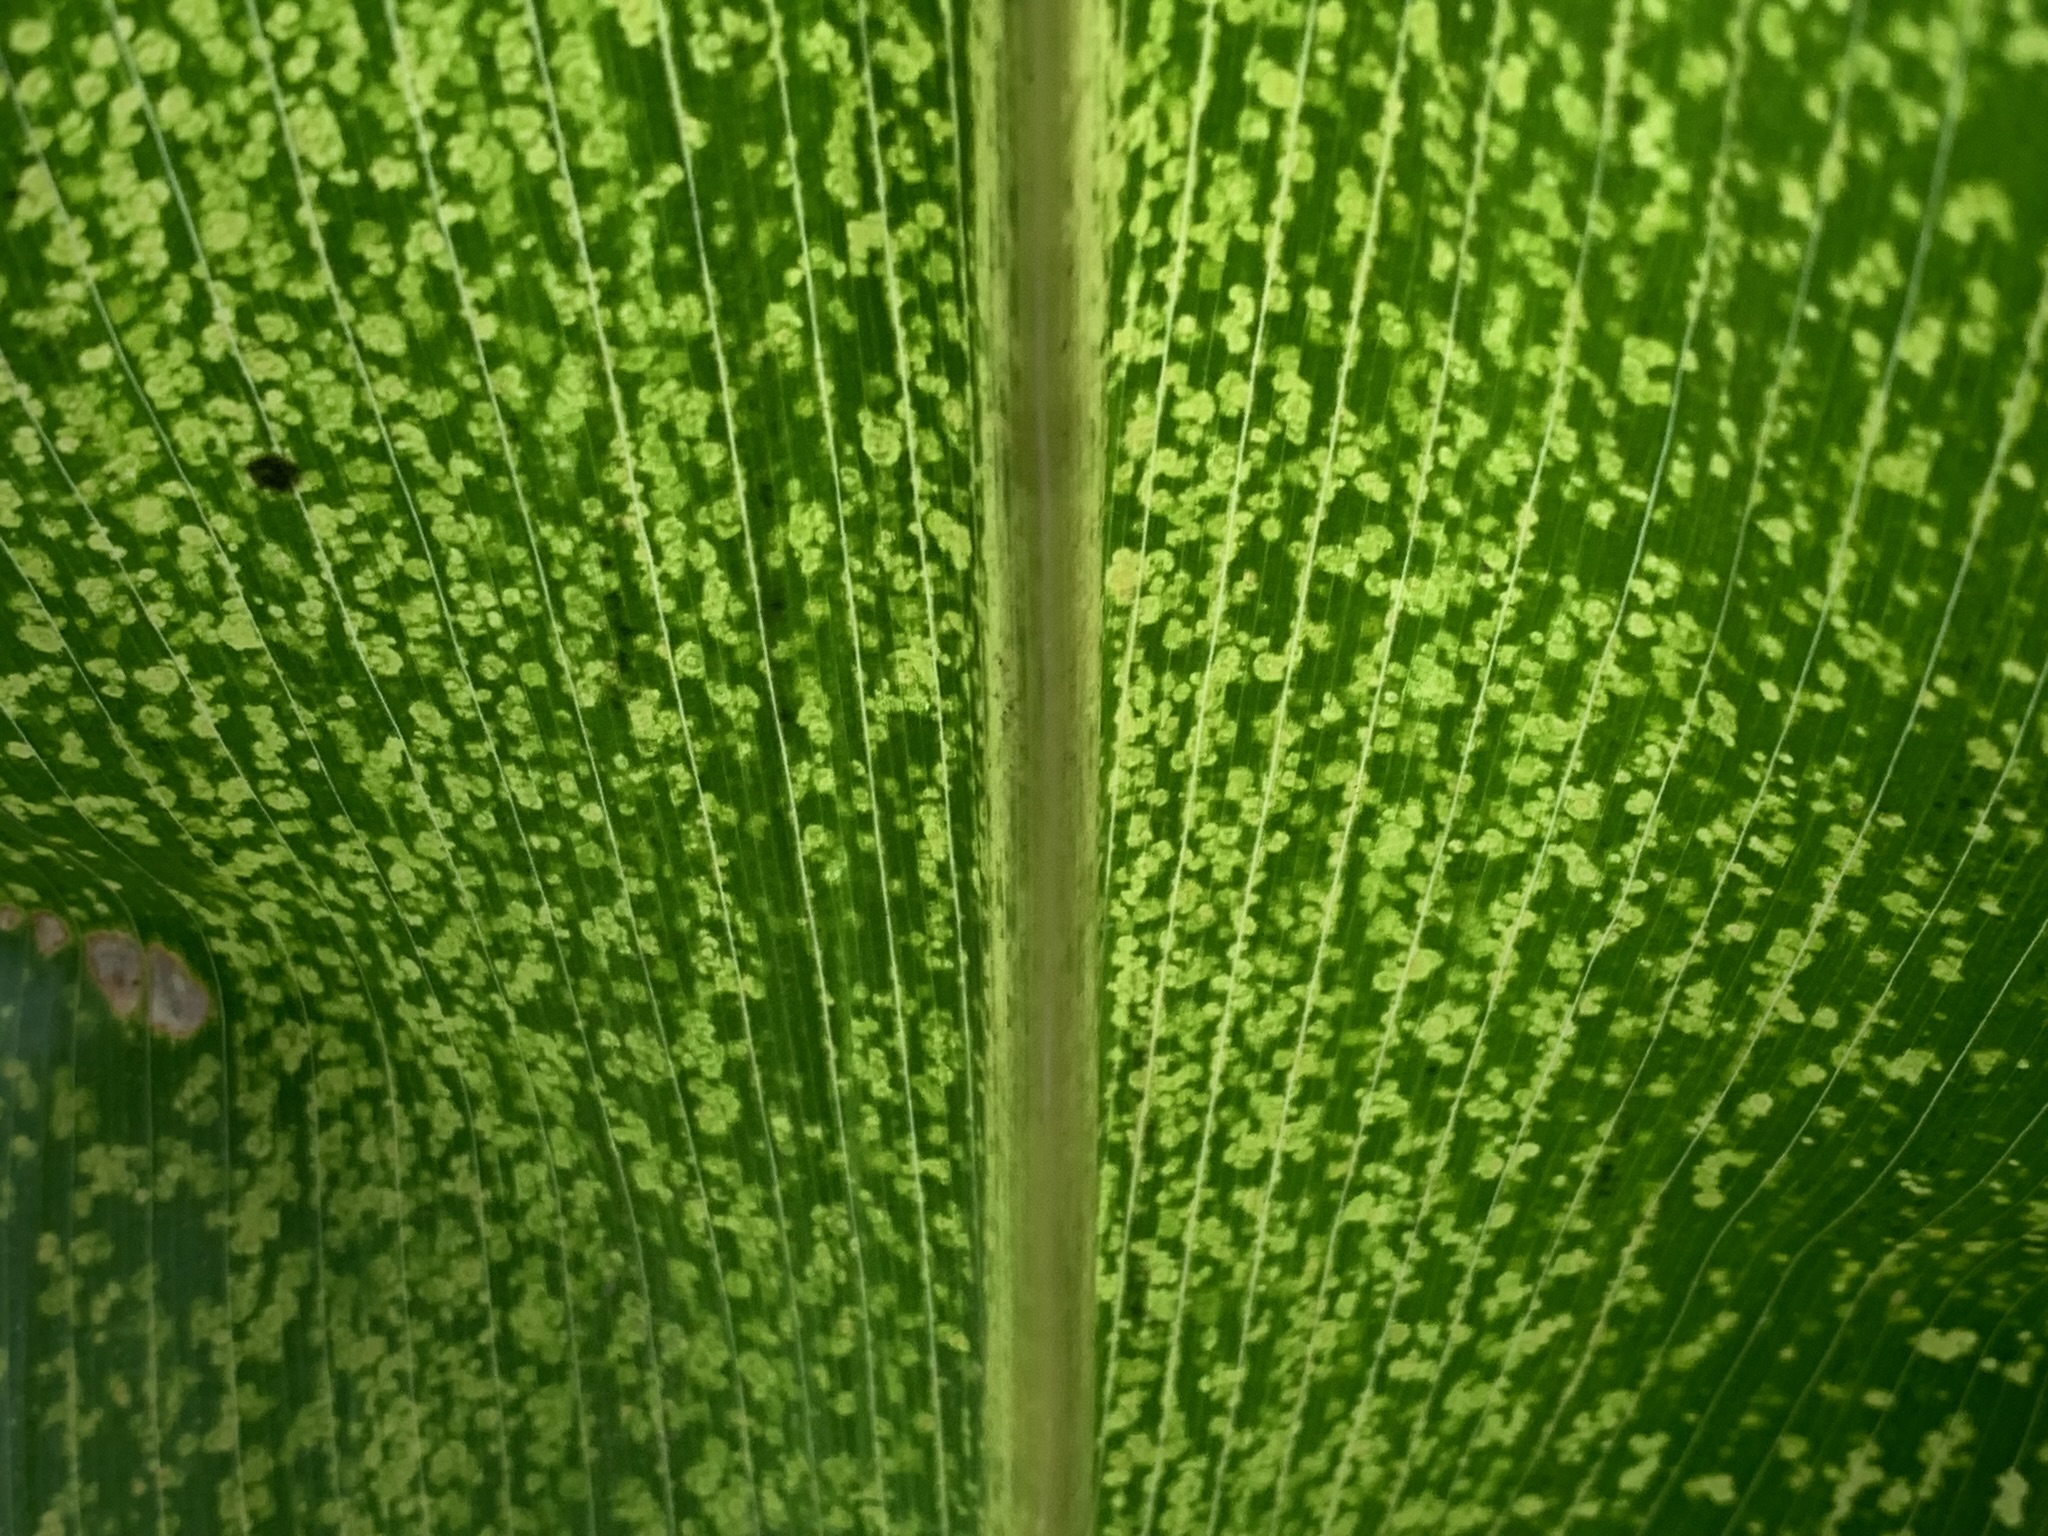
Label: MLN